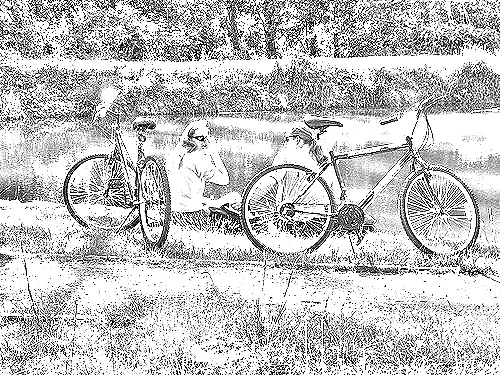
Portrait style: Sketch Portrait